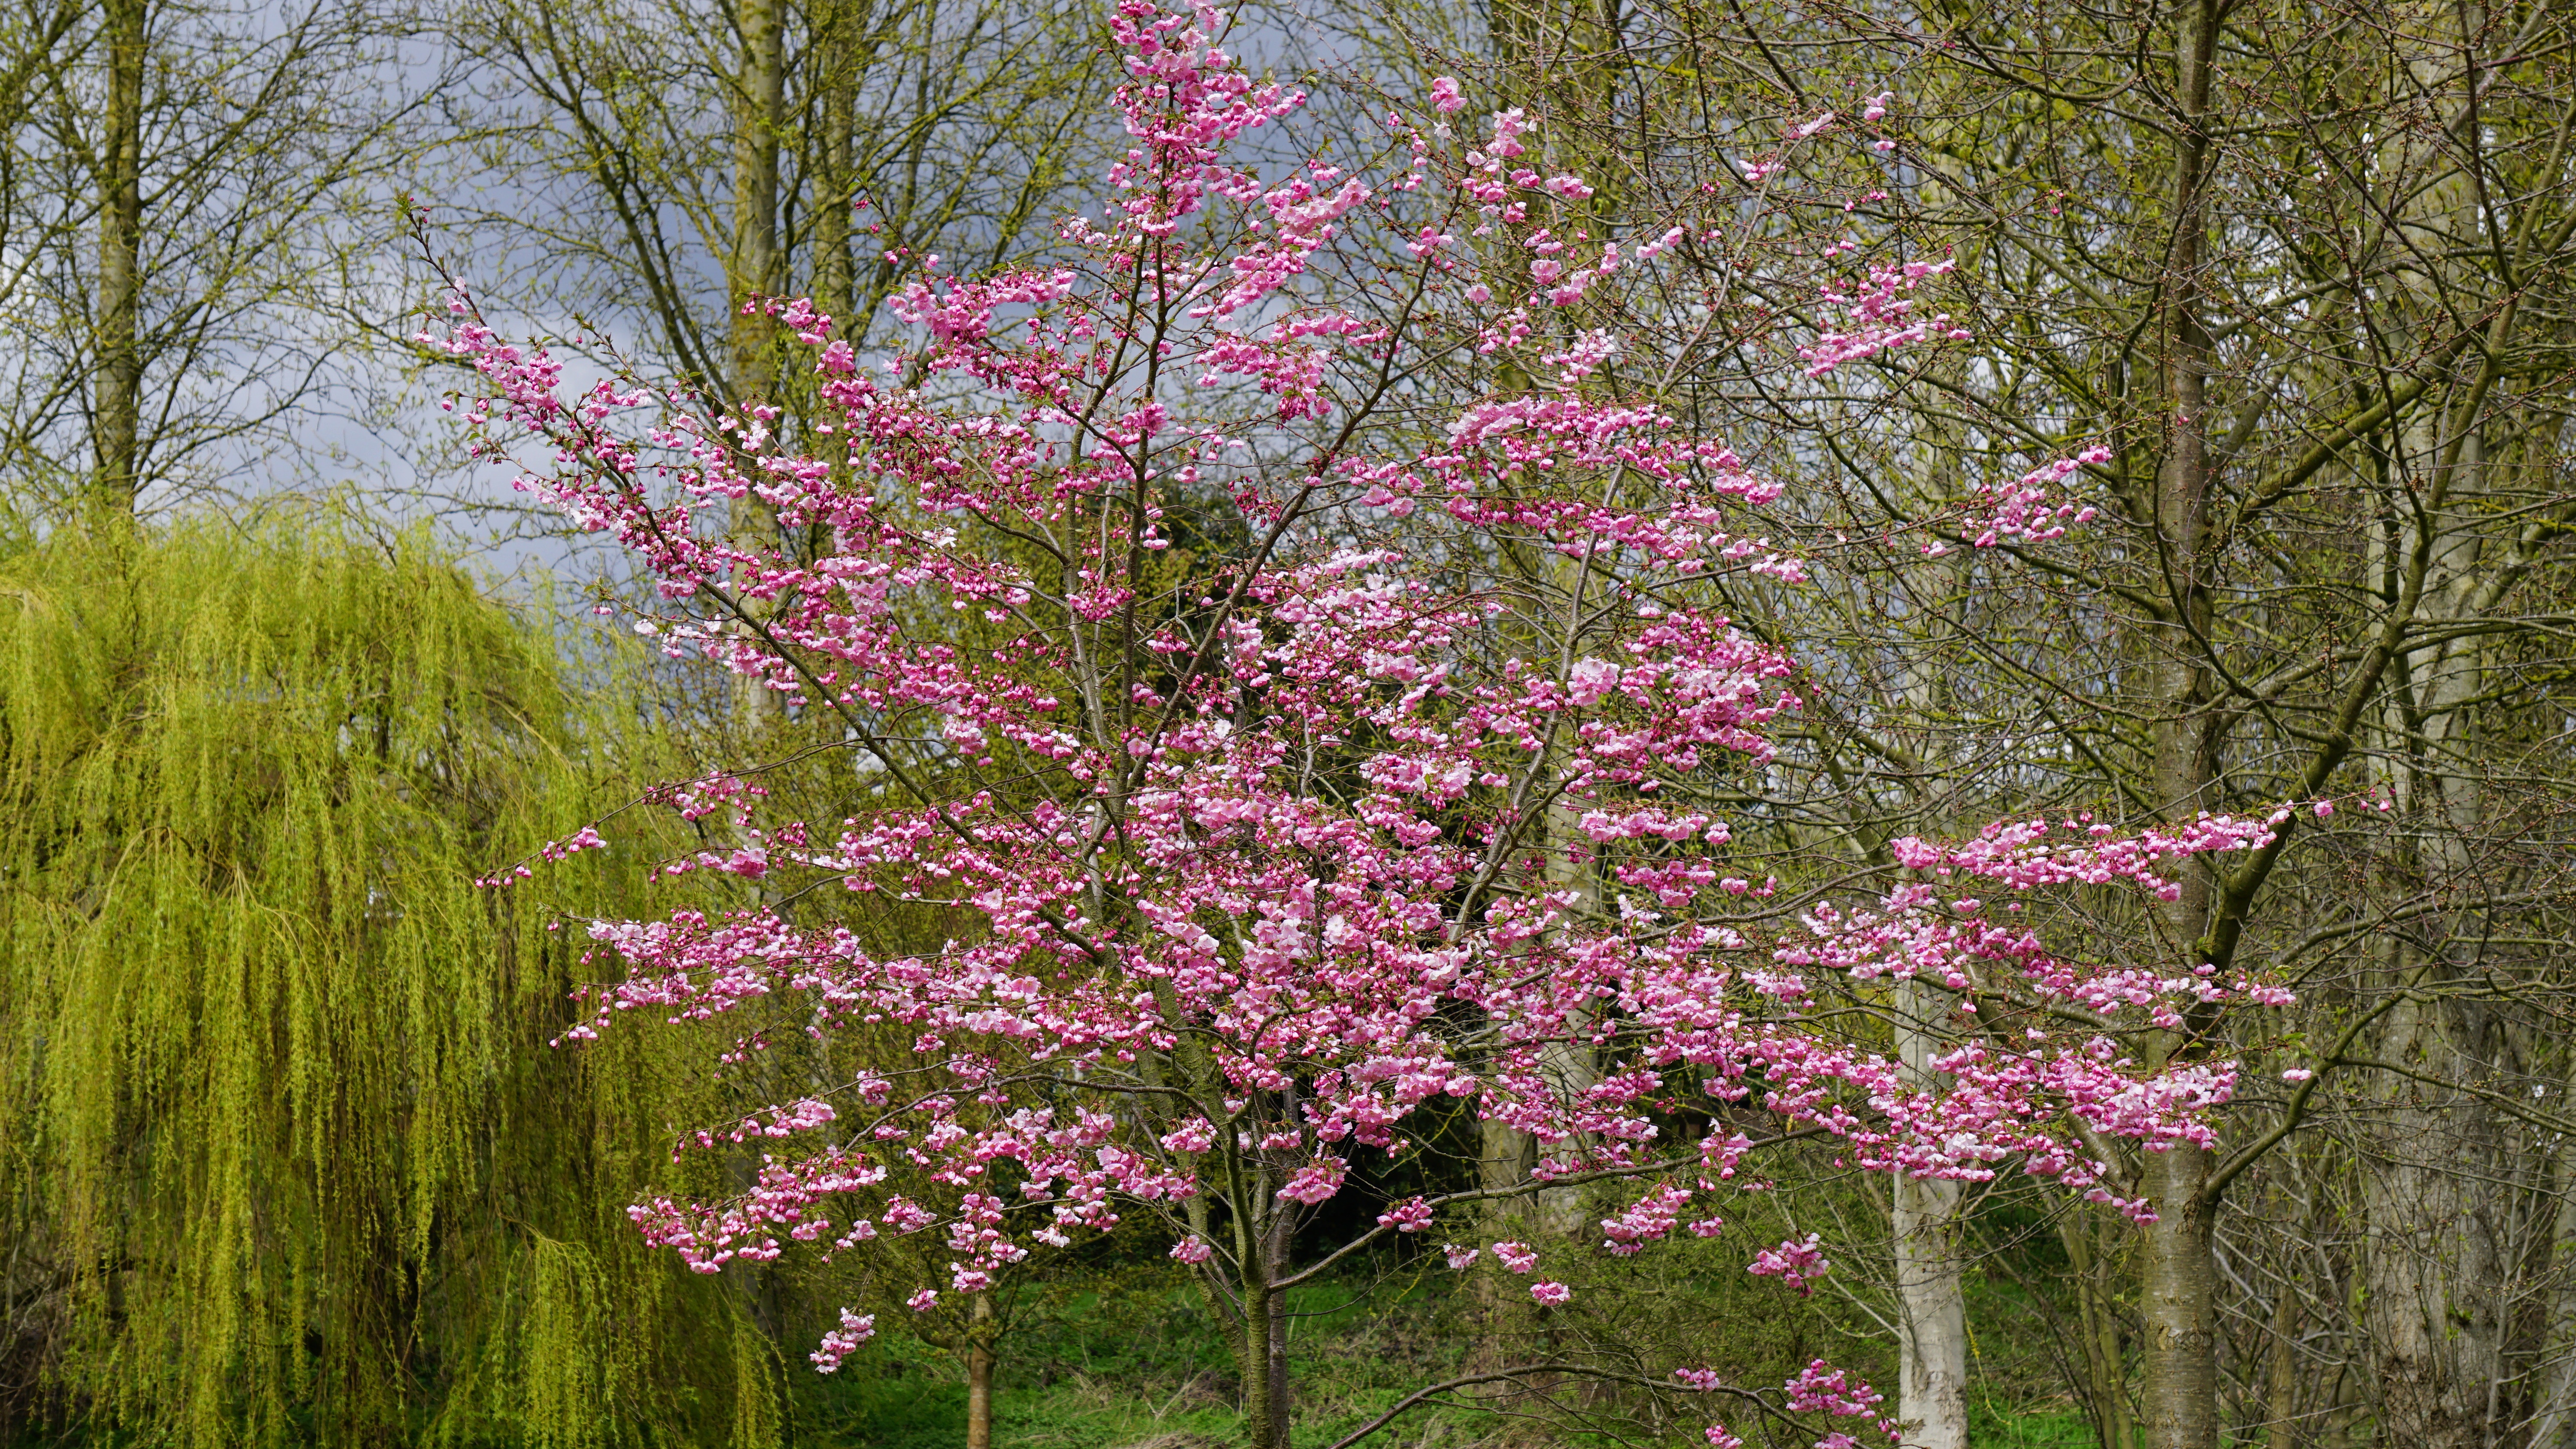
tree, nature, forest, branch, blossom, plant, flower, bloom, spring, green, produce, botany, blooming, colorful, pink, flora, season, cherry blossom, wildflower, outdoors, woods, shrub, flowering plant, woody plant, land plant